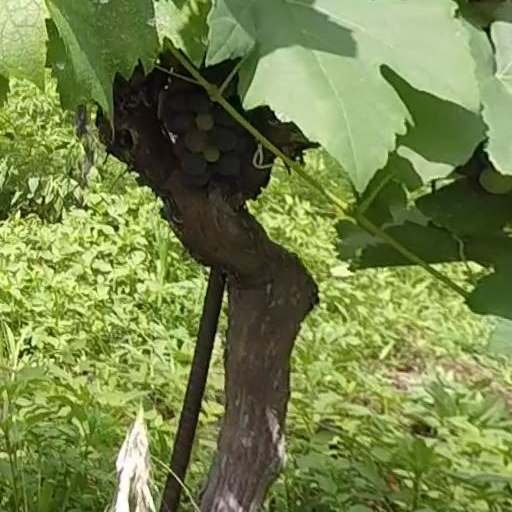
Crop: grape